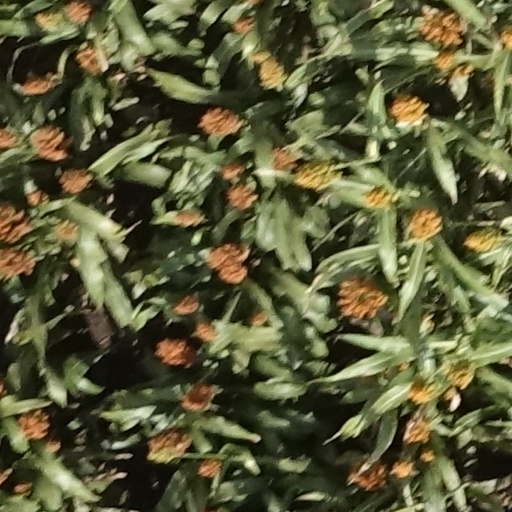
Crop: sorghum